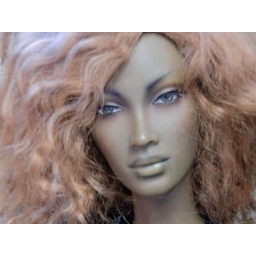
Sybarite Inque Gold in red wig and Basique sequin dress